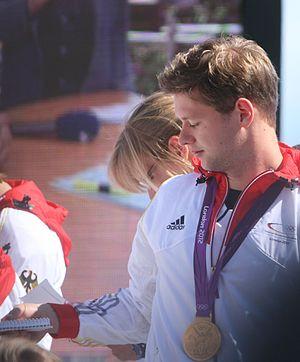
Martin Haner, né le 27 août 1988 à Berlin, est un joueur de hockey sur gazon allemand. Il devient champion olympique lors des Jeux olympiques d'été de 2012.